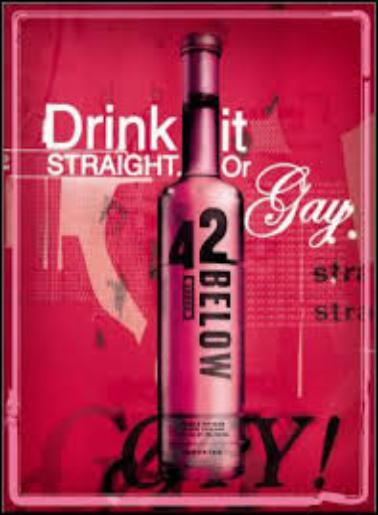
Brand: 42 Below
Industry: Food